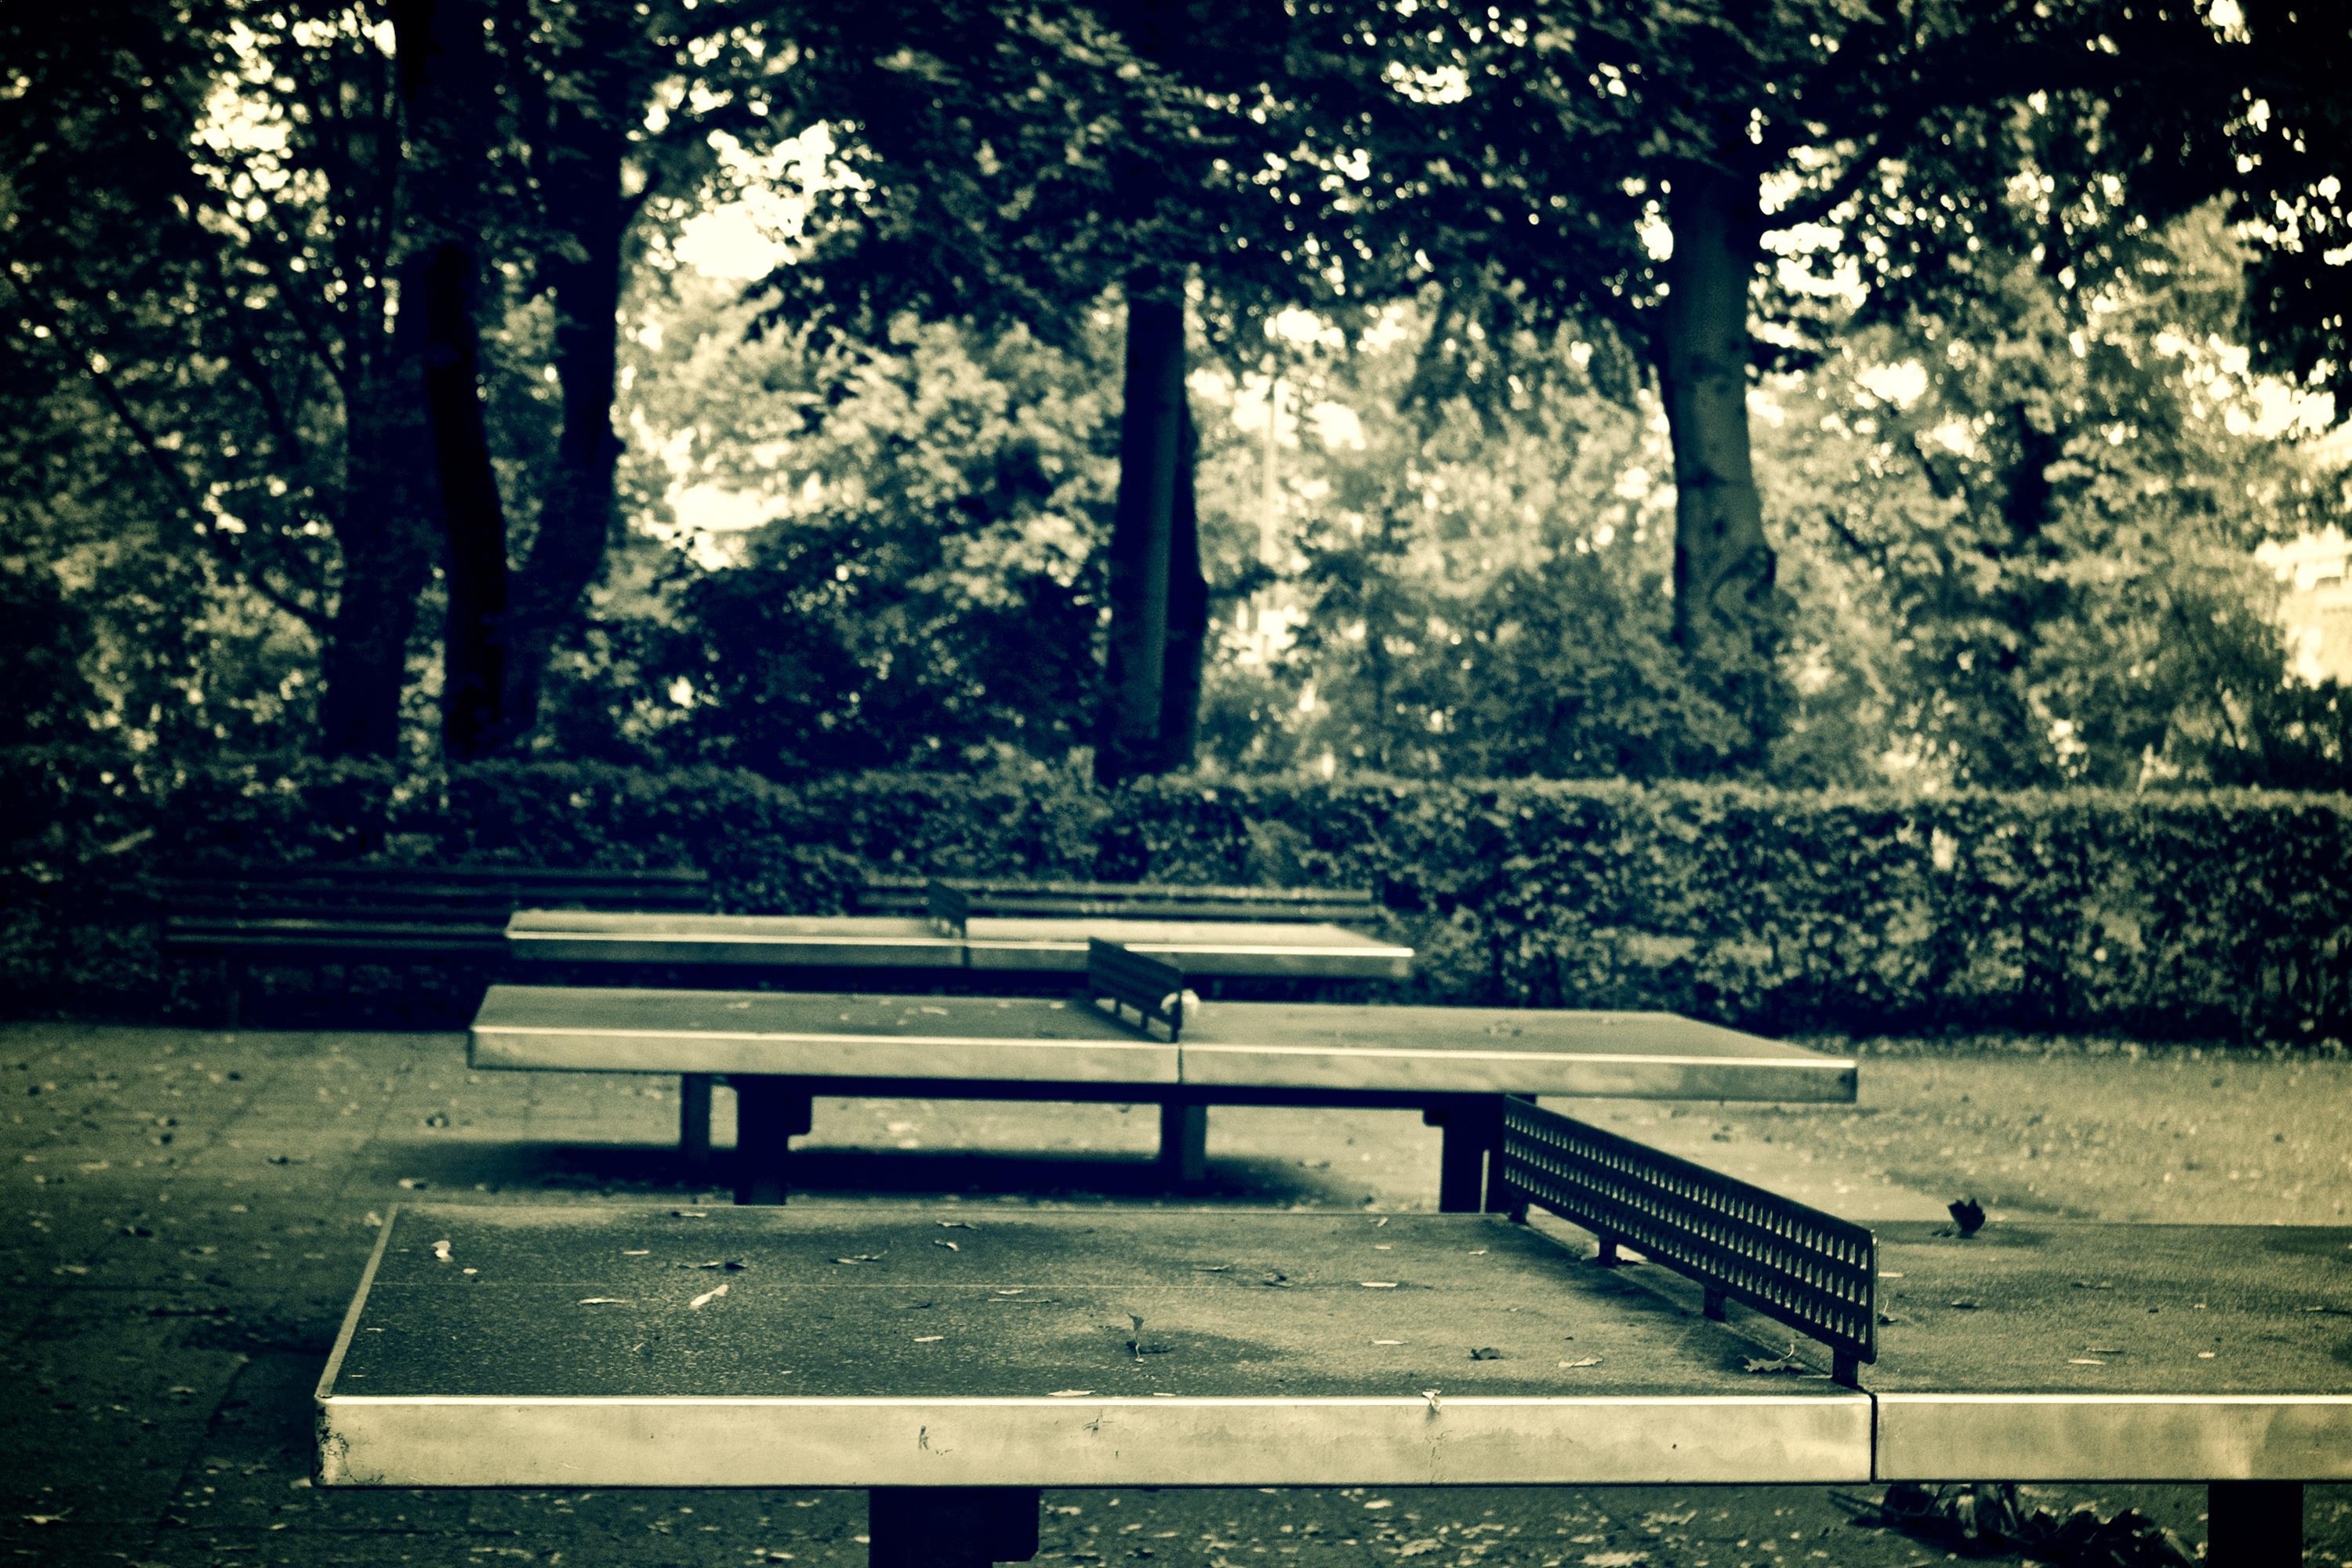
bench, tree, nature, furniture, picnic table, outdoor bench, table, sky, morning, woody plant, botany, park, grass, leaf, sunlight, Tints and shades, state park, atmosphere, recreation, plant, landscape, leisure, photography, shade, forest, wood, trunk, sitting, outdoor furniture